Goodyear Airdock

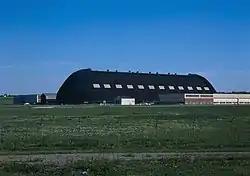
The Goodyear Airdock

The Goodyear Airdock is a construction and storage airship hangar in Akron, Ohio. At its completion in 1929, it was the largest building in the world without interior supports.